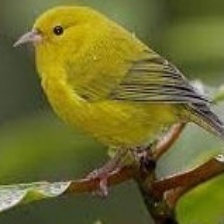
Species: ANIANIAU
Scientific name: MAGUMMA PARVA